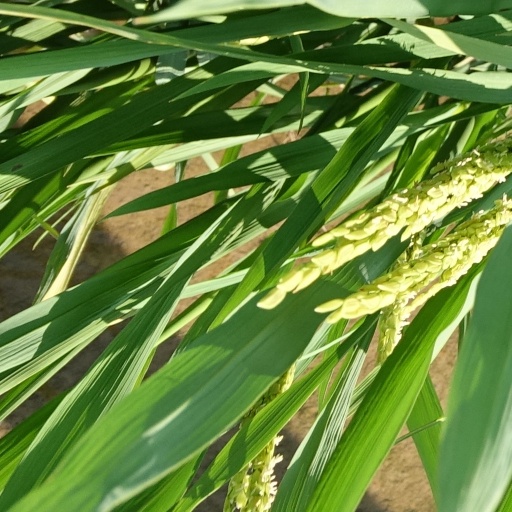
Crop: rice